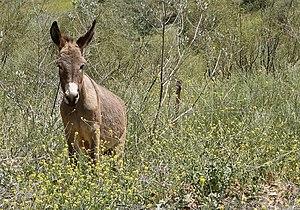
Un âne dans la réserve de Dana en Jordanie